Cogload Junction

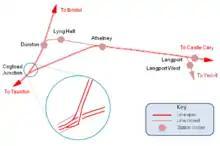
Lines around Cogload Junction

The Bristol and Exeter Railway was opened through on 1 July 1842. By 1867 it was carrying through trains from London Paddington to , and in 1876 the line became part of the Great Western Railway. On 11 June 1906 goods trains started to run over the new Langport and Castle Cary Railway line between Cogload and , and passenger trains joined them on 2 July that year. This shortened the journey from London to Taunton (and Penzance) by .